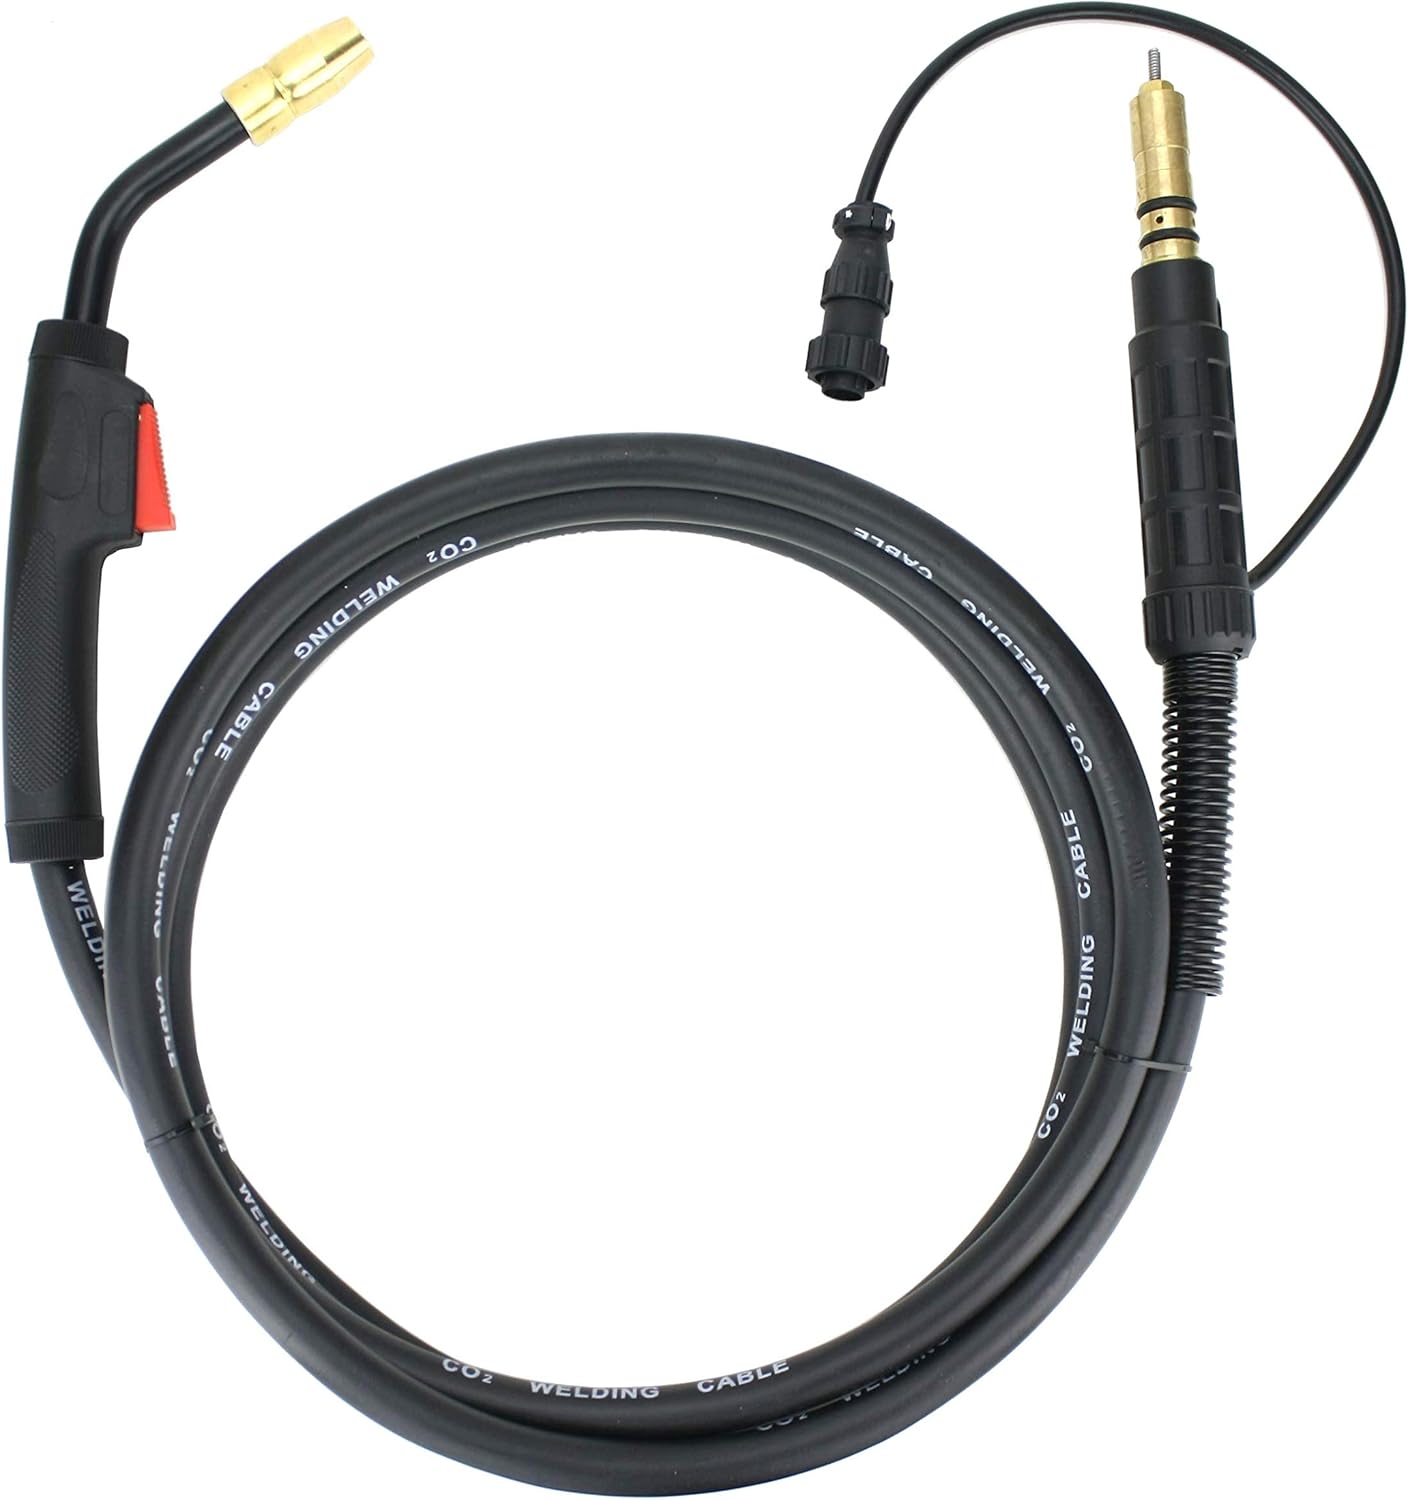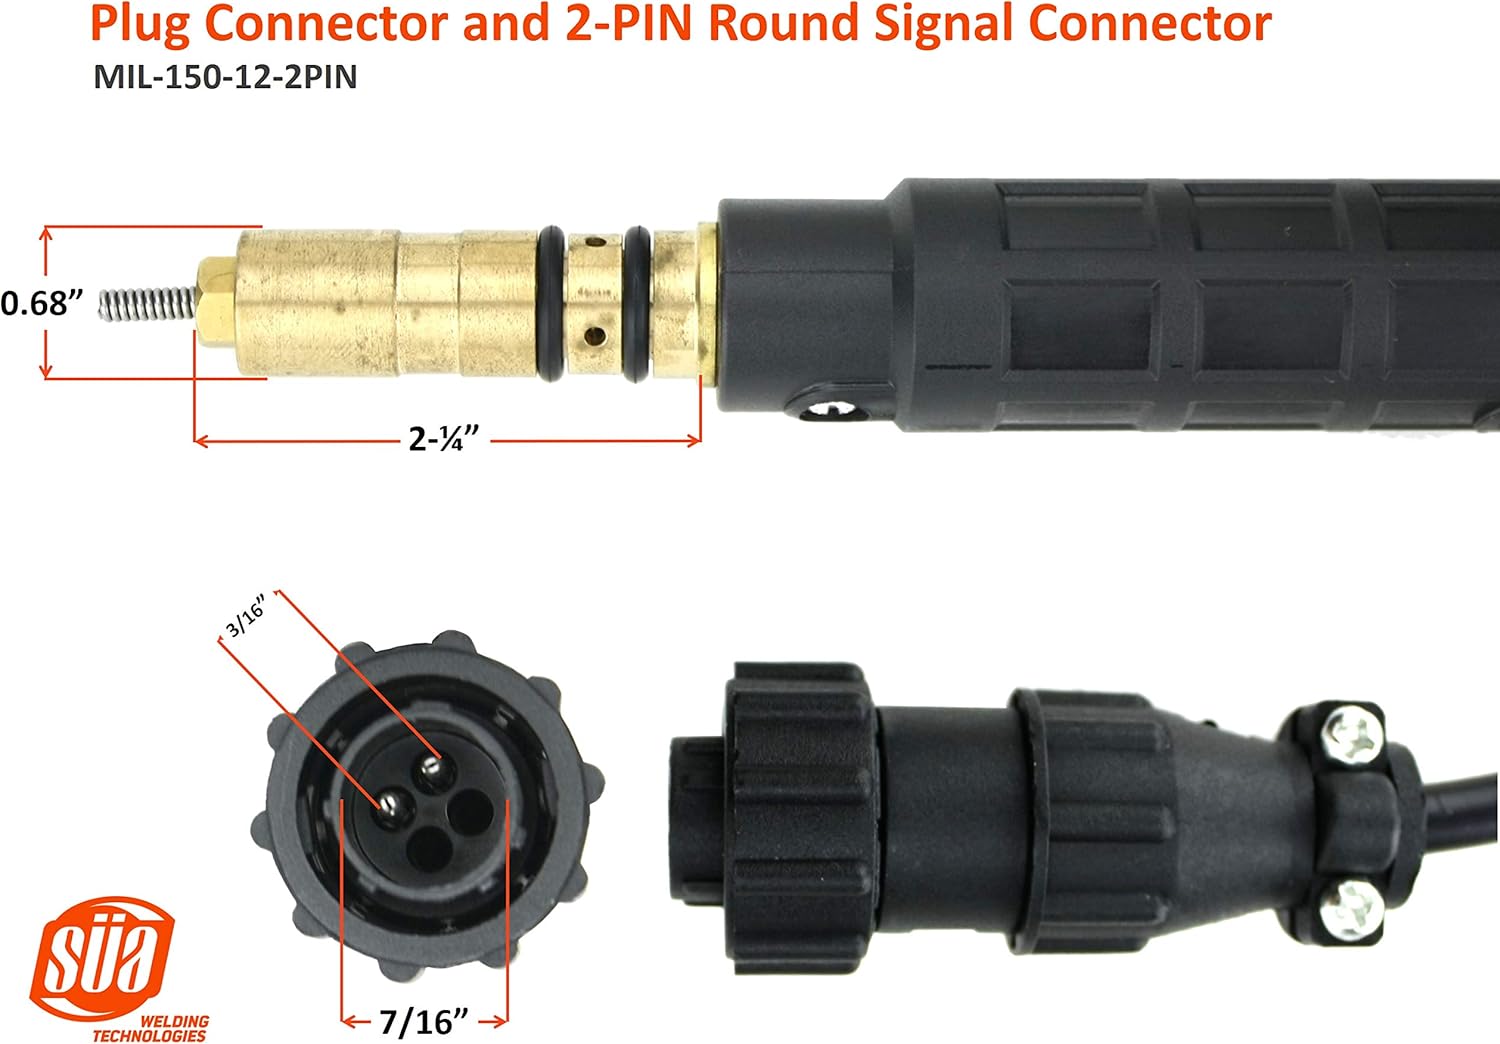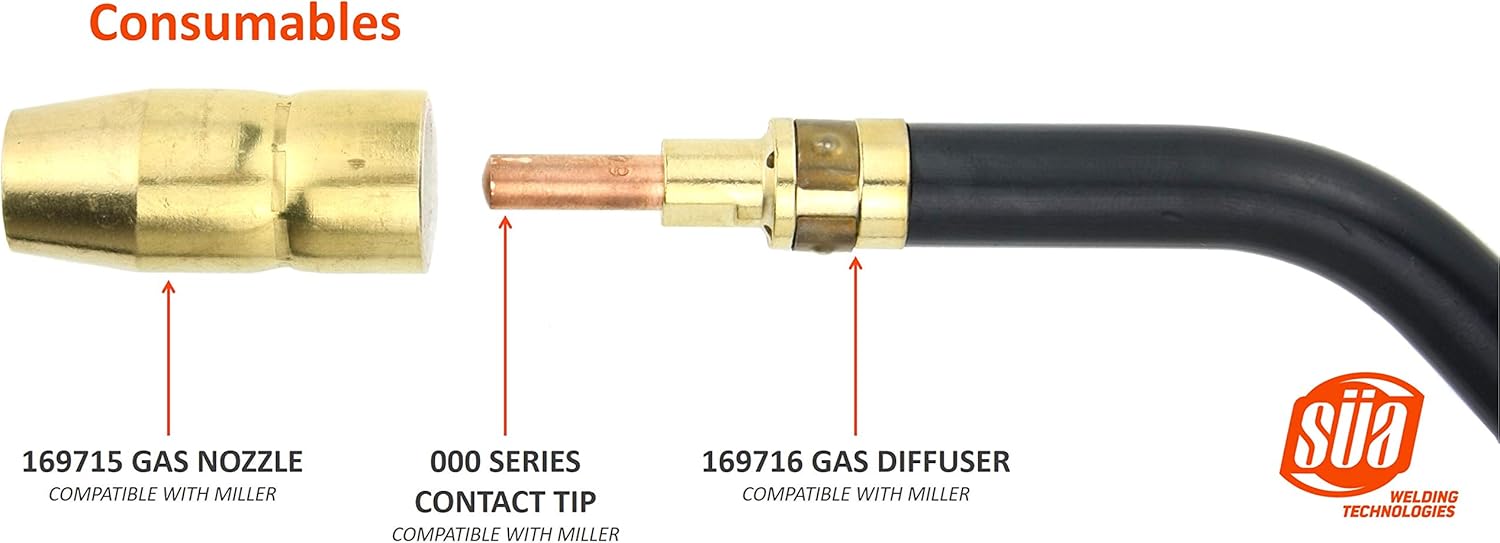
150 Amp MIG Gun Torch Replacement for Miller - 12 Feet Cable - Two-Pin Signal Connector
Category: Tools & Home Improvement
SÜA offers this piece of equipment that has been manufactured using the highest quality standard in raw material selection and manufacturing procedures. This products is NOT manufactured by Miller. Miller is a registered trademark of Miller Electric Mfg. LLC. Mundaka Technologies is not affiliated, associated, authorized, endorsed by, or in any way officially connected with Miller Electric or any of its subsidiaries or its affiliates. SÜA offers this piece of equipment that has been manufactured using the highest quality standard in raw material selection and manufacturing procedures. This products is NOT manufactured by Hobart. Hobart is a registered trademark of Hobart Brothers LLC. Mundaka Technologies is not affiliated, associated, authorized, endorsed by, or in any way officially connected with Hobart Brothers or any of its subsidiaries or its affiliates.
Features: This MIG Welding Torch is a direct replacement for Miller M-10/M-100 and M-150 MIG guns. - Cable Length: 2 feet with 16 mm2 power conductor. | High-quality MIG gun, small and lightweight. Suitable for most farm, shop and home projects, light repairs , maintenance, and autobody work applications | Comes with compatible with Miller/Hobart Plug and 2-PIN Signal Connector, (Please check Picture #2 for dimensions and Table in Picture #4 for a list of compatible welders) | Consumables are Replacement for Miller; 169715 gas Nozzle - 000 Series Contact Tip - 169716 Gas Diffuser | List of compatible Miller and Hobart welders: SideKick, SideKick XL, Cricket XL, Millermatic 90, Millermatic Millermatic 130, Millermatic 130XP, Millermatic 135, Millermatic 140s, Millermatic 175, Millermatic180s, DVIs /211, Challenger, Challenger 172, Passport, Passport Plus, Hobart IronMan 210.